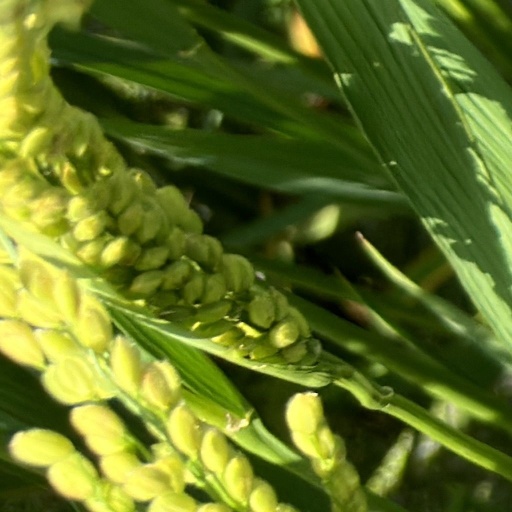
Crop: rice